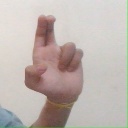
अक्षर: आ